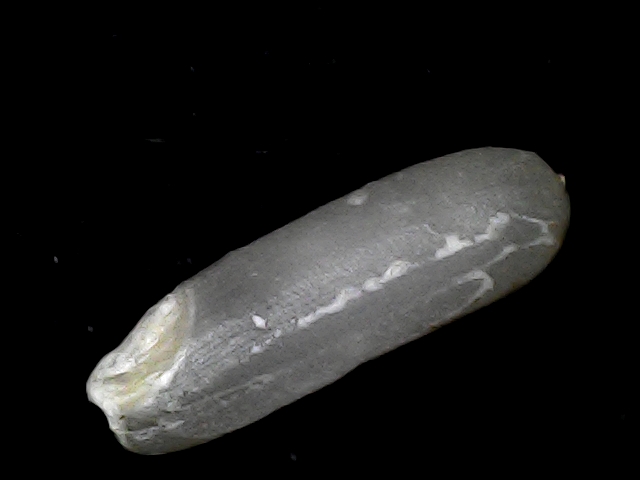
Rice variety: BD75